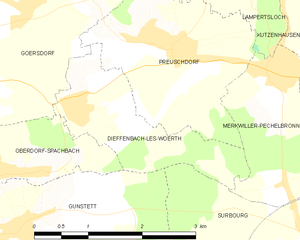
Carte des communes françaises